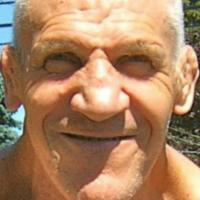
Age group: age 66-80